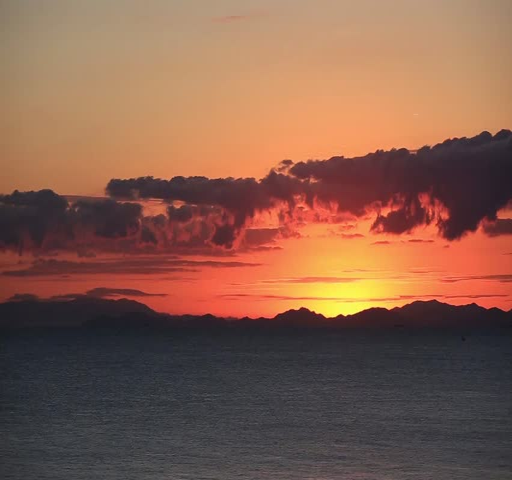
sunrise from the horizon 10 times speed